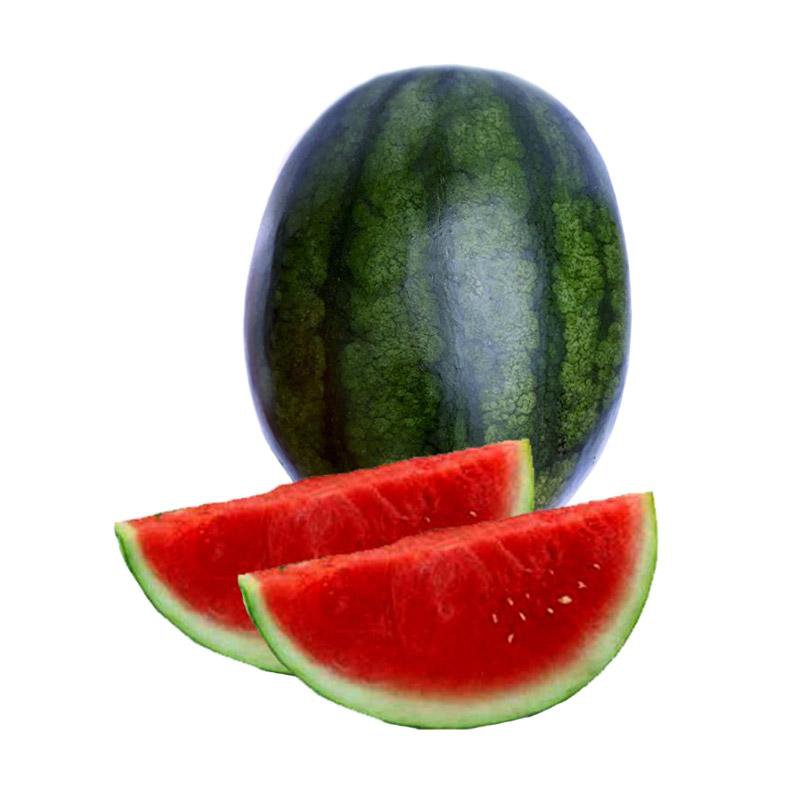
Label: Watermelon